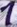
Number: 7